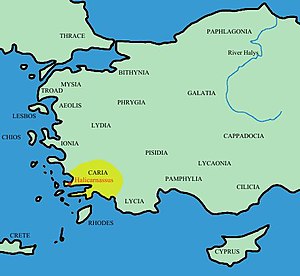
Karien
Karien
Karien var et landskab i det sydvestlige Lilleasien i oldtiden, liggende ved havet og begrænset af Lydien, Frygien og Lykien. Det er for størstedelen et bjergland, men med flere frugtbare dale, således ved floden Maiandros. Kysten er stærkt indskåret, hvorfor der i oldtiden dreves en livlig skibsfart. Foruden de græske kolonier Miletos, Halikarnassos og Knidos fandtes byerne Mylasa, Magnesia, Tralleis og Alabanda. Landets indbyggere, karierne, som sprogligt regnes for at være indoeuropæiske, nævnes allerede hos Homer som troernes forbundsfæller; de skal i en forhistorisk tid have bredt sig over en stor del af øerne i Ægæerhavet, hvorfra de dog atter blev fortrængte af grækerne, som desuden anlagde adskillige kolonier på kysten af Karien. I Karien nævnes også en anden folkestamme, lelegerne, hvis herkomst er dunkel; det berettes, at de har været karernes livegne, og allerede i oldtiden mente man, at de udgjorde Kariens urbefolkning. Karerne nød i Grækenland et slet ry for deres upålidelighed og røveriske tilbøjeligheder; de anvendtes allerede i en tidlig tid meget som lejetropper.